Fred Allen

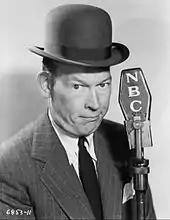
Allen on radio in 1937

In 1945 "The Fred Allen Show" returned to NBC, Sunday nights at 8:30 p.m. EST. Standard Brands' Blue Bonnet Margarine and Tender Leaf Tea, and later, Ford Motor Company, were the sponsors for the rest of the show's run. (Texaco revived "Texaco Star Theater" in 1948 on radio, and more successfully on television, making an American icon out of star Milton Berle).